André Hugon

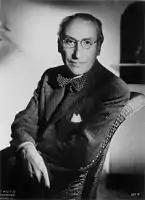

André Hugon (17 December 1886 – 22 August 1960) was a French film director, screenwriter and film producer best known for his silent films from 1913 onwards, particularly of the 1920s and into sound.